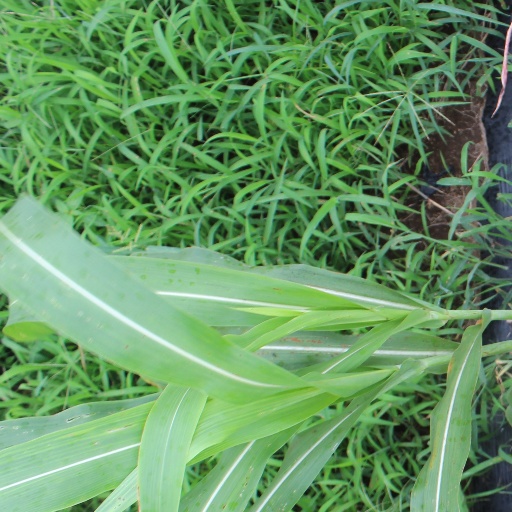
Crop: sorghum